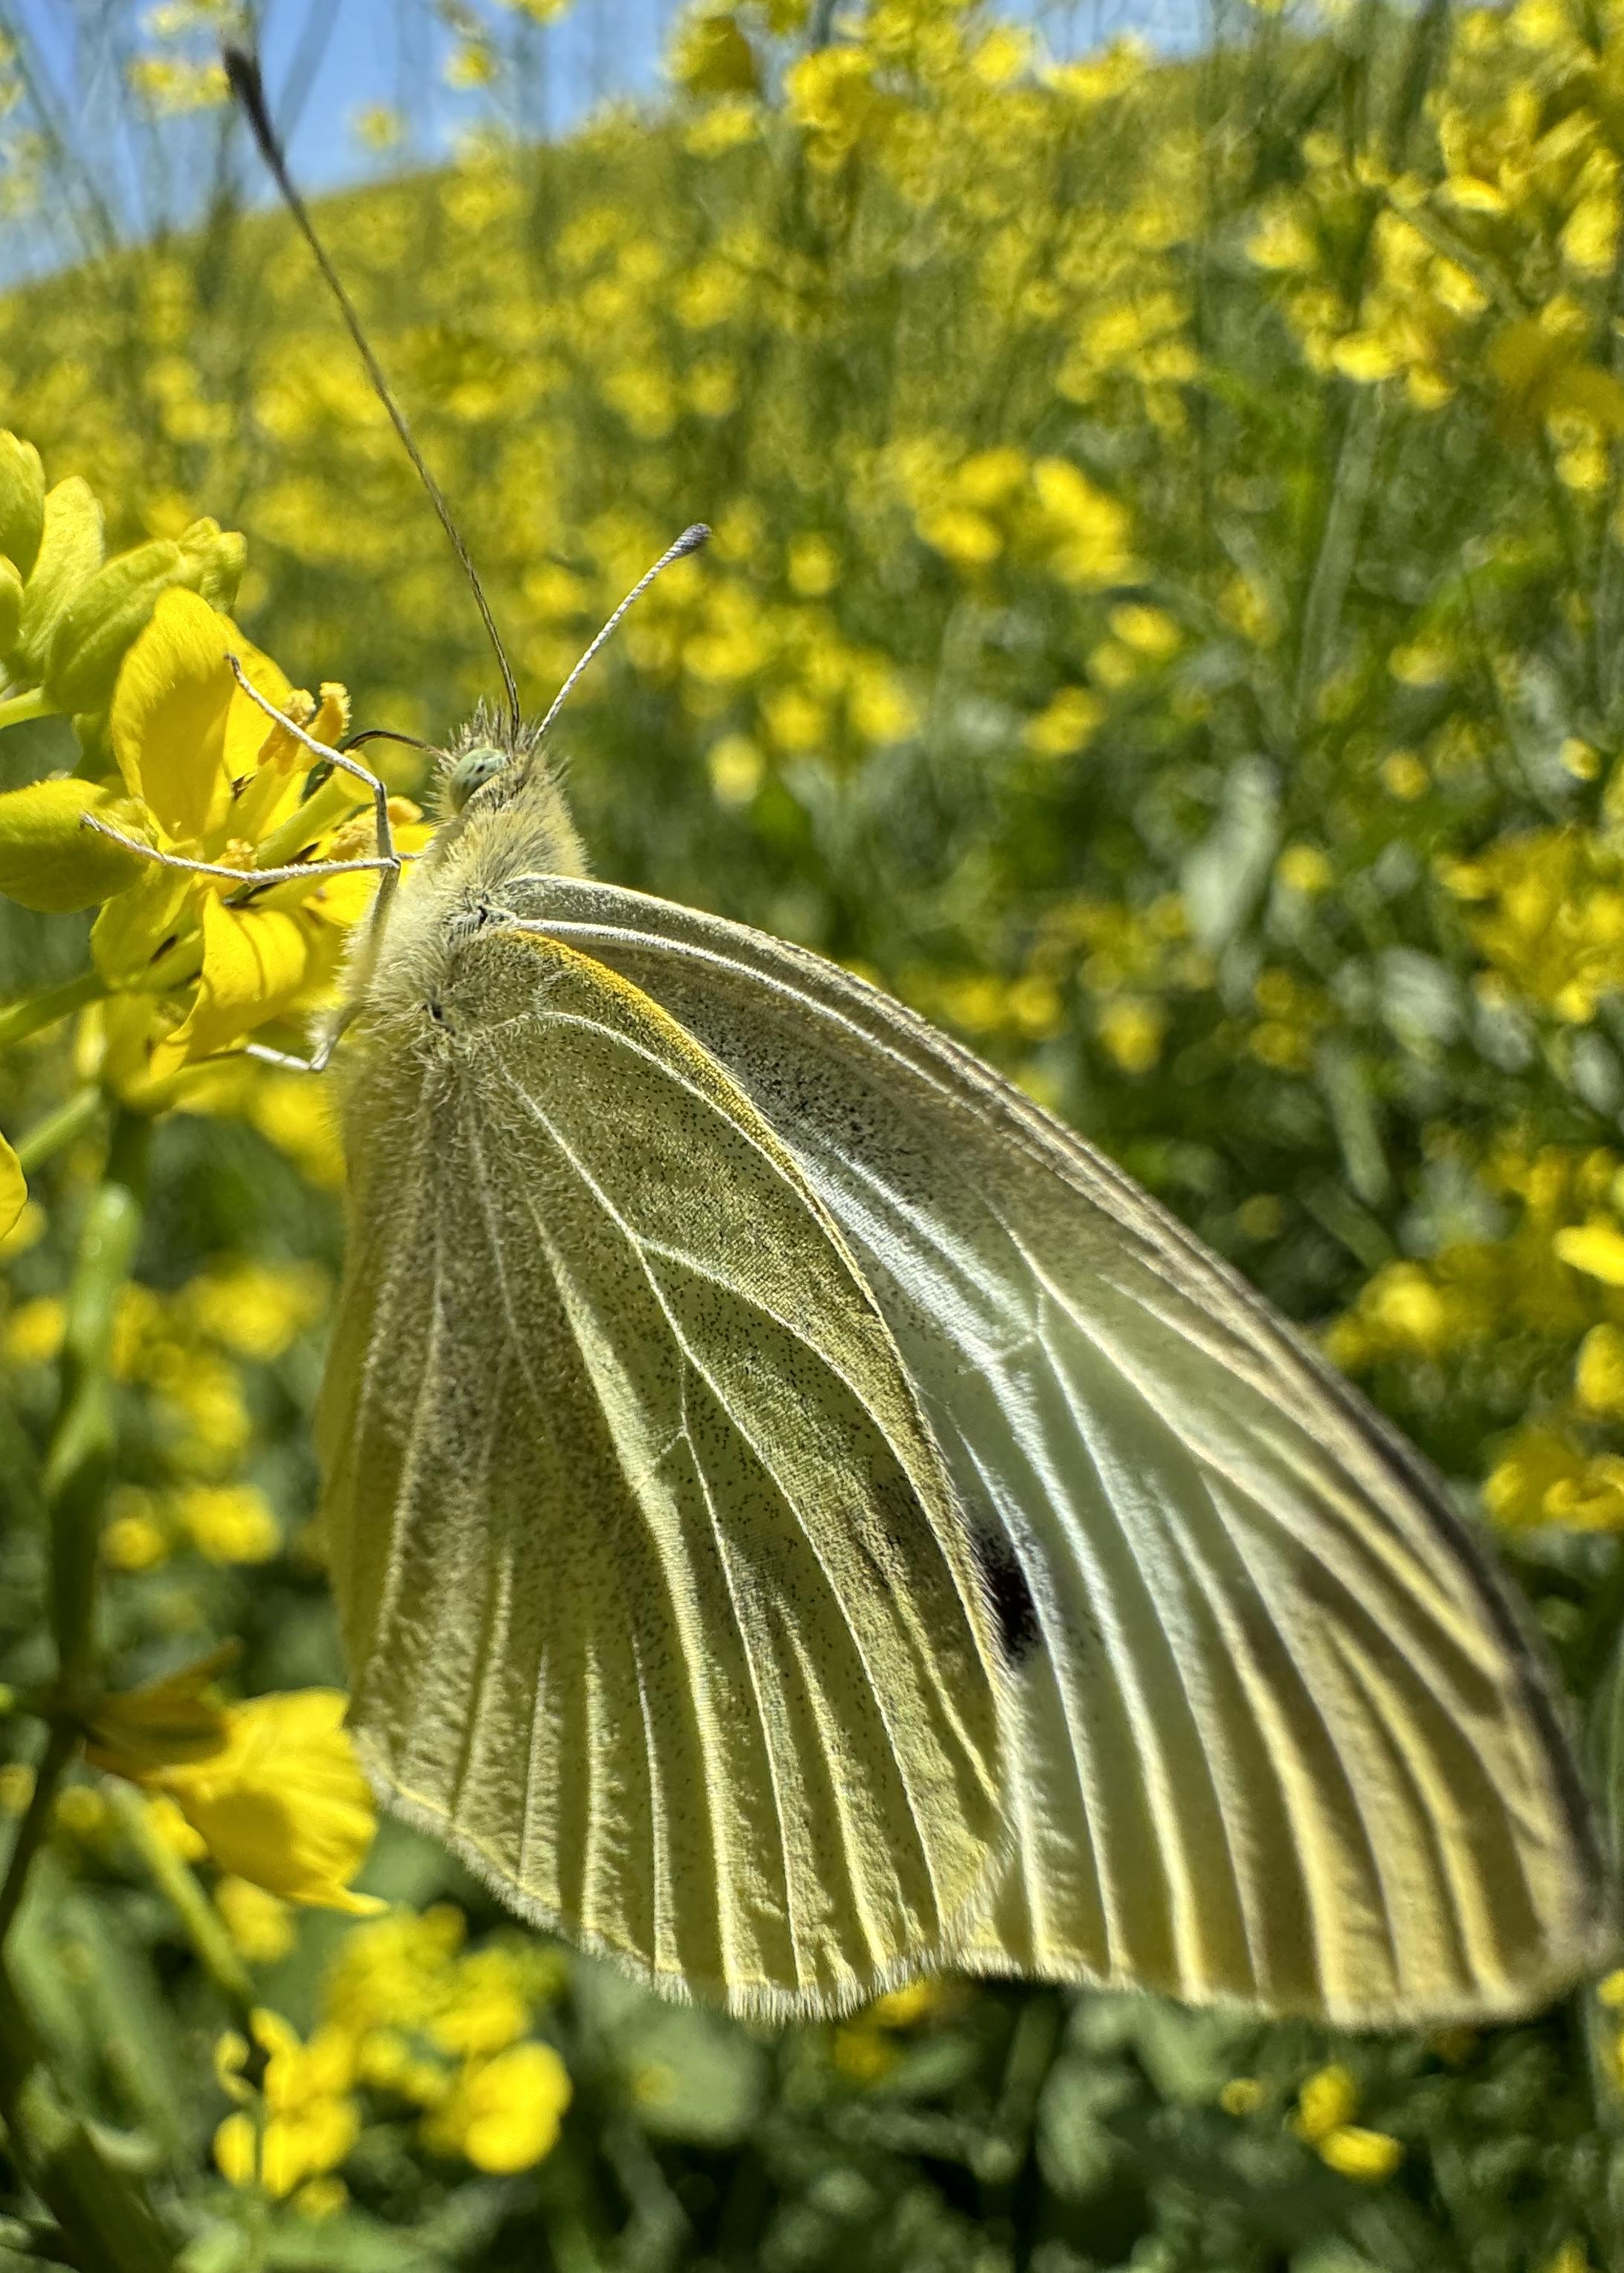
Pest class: occasional_pest